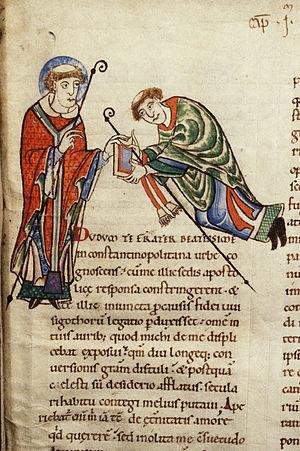
Saint Grégoire remettant ses commentaires sur le livre de Job à l'évêque Léandre Moralia in Job, Saint Grégoire. Cîteaux (Bourgogne), Dijon, 1100-1150 (Dijon, B.m., ms. 0168, f. 005, 168) Catégorie:Manuscrit enluminé
Les Morales sur Job sont un commentaire du Livre de Job de Grégoire Iᵉʳ dit le Grand ou le Dialogue, qui devint pape en 590.